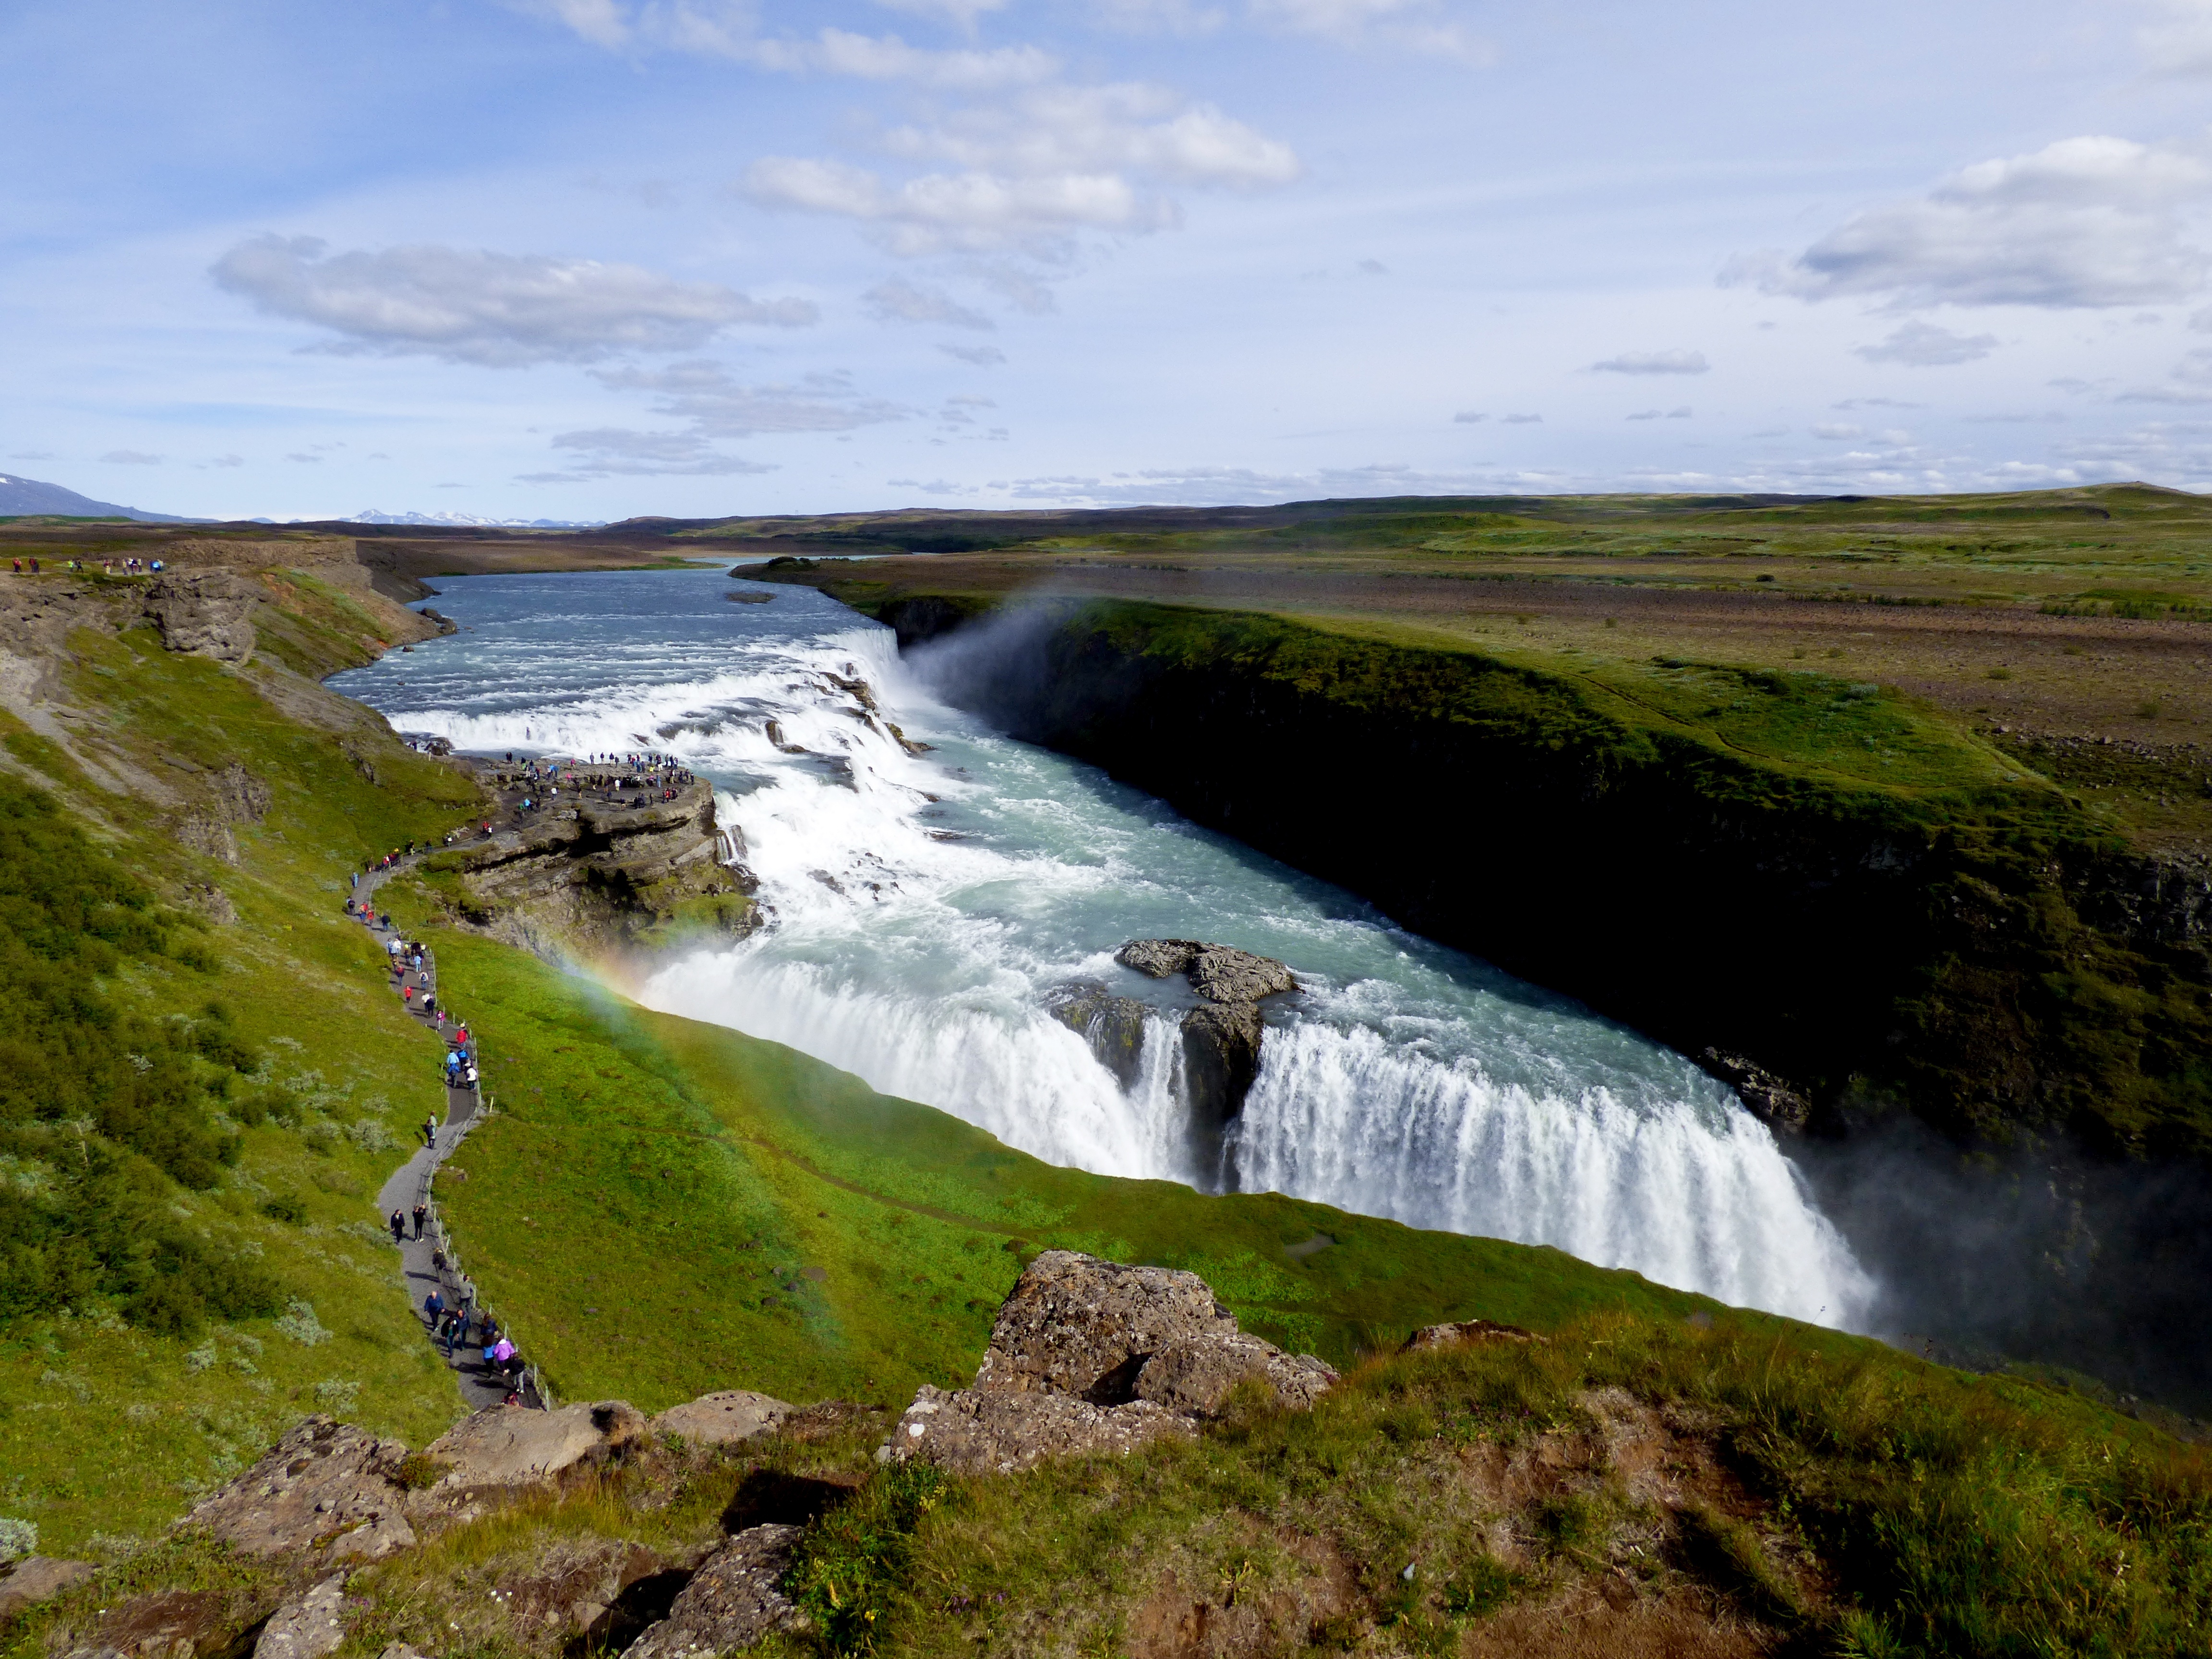
landscape, sea, coast, water, nature, rock, waterfall, mountain, fall, river, summer, cliff, europe, iceland, reservoir, highland, terrain, body of water, loch, water feature, tundra, powerful, gullfoss, landform, geographical feature